Frederick Stevens (American politician)

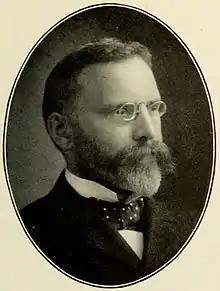
Portrait of Frederick Clement Stevens.

Frederick Clement Stevens (January 1, 1861 – July 1, 1923) was a U.S. Representative from Minnesota.